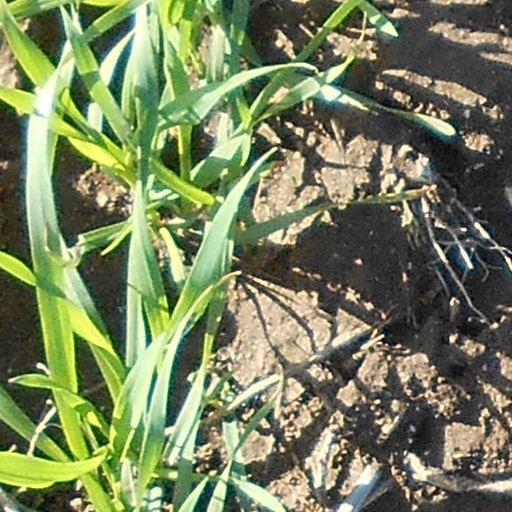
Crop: wheat